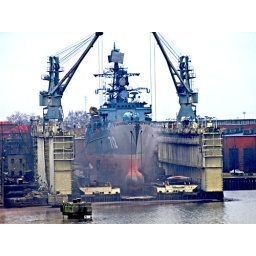
Warship 712 in a cloud of blasting sand at the Kaliningrad dry dock.